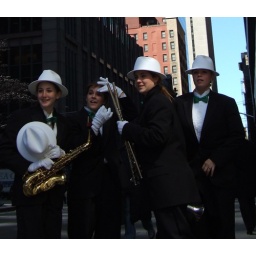
band in white hats